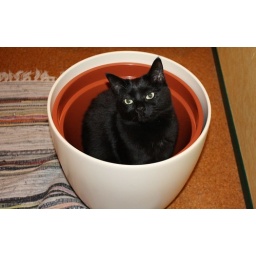
My cat &amp;quot;Puma&amp;quot; in the newly bought pot for a Benjaminus tree. Fits her nicely.